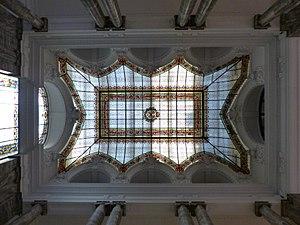
Le Musée Geominero, à Madrid, en Espagne, abrite des collections de minéraux, de roches et de fossiles d'Espagne et de ses anciennes colonies, ainsi que des spécimens de gisements importants d'autres parties du monde. Parmi ses objectifs figurent l'étude et la diffusion du patrimoine géologique, minéralogique et paléontologique espagnol. Jusqu'en 1989, date à laquelle il reçoit son nom actuel, il était à plusieurs reprises appelé le Musée national de géologie. Il est situé dans le bâtiment de l'Institut géologique et minier d'Espagne, une institution dont il dépend administrativement.